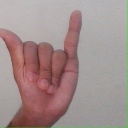
अक्षर: य